David Golder (film)

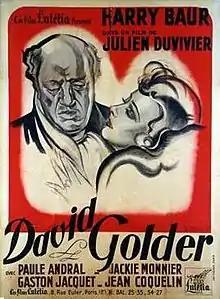
Theatrical film poster

David Golder is a 1931 French drama film directed by Julien Duvivier and starring Harry Baur, Paule Andral and Jackie Monnier. It is an adaptation of Irène Némirovsky's 1929 novel "David Golder", about a self-made Jewish businessman.